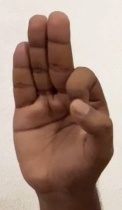
ASL sign: F